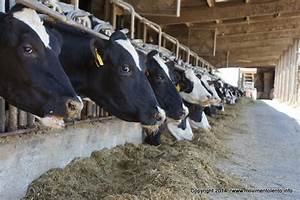
Label: cow